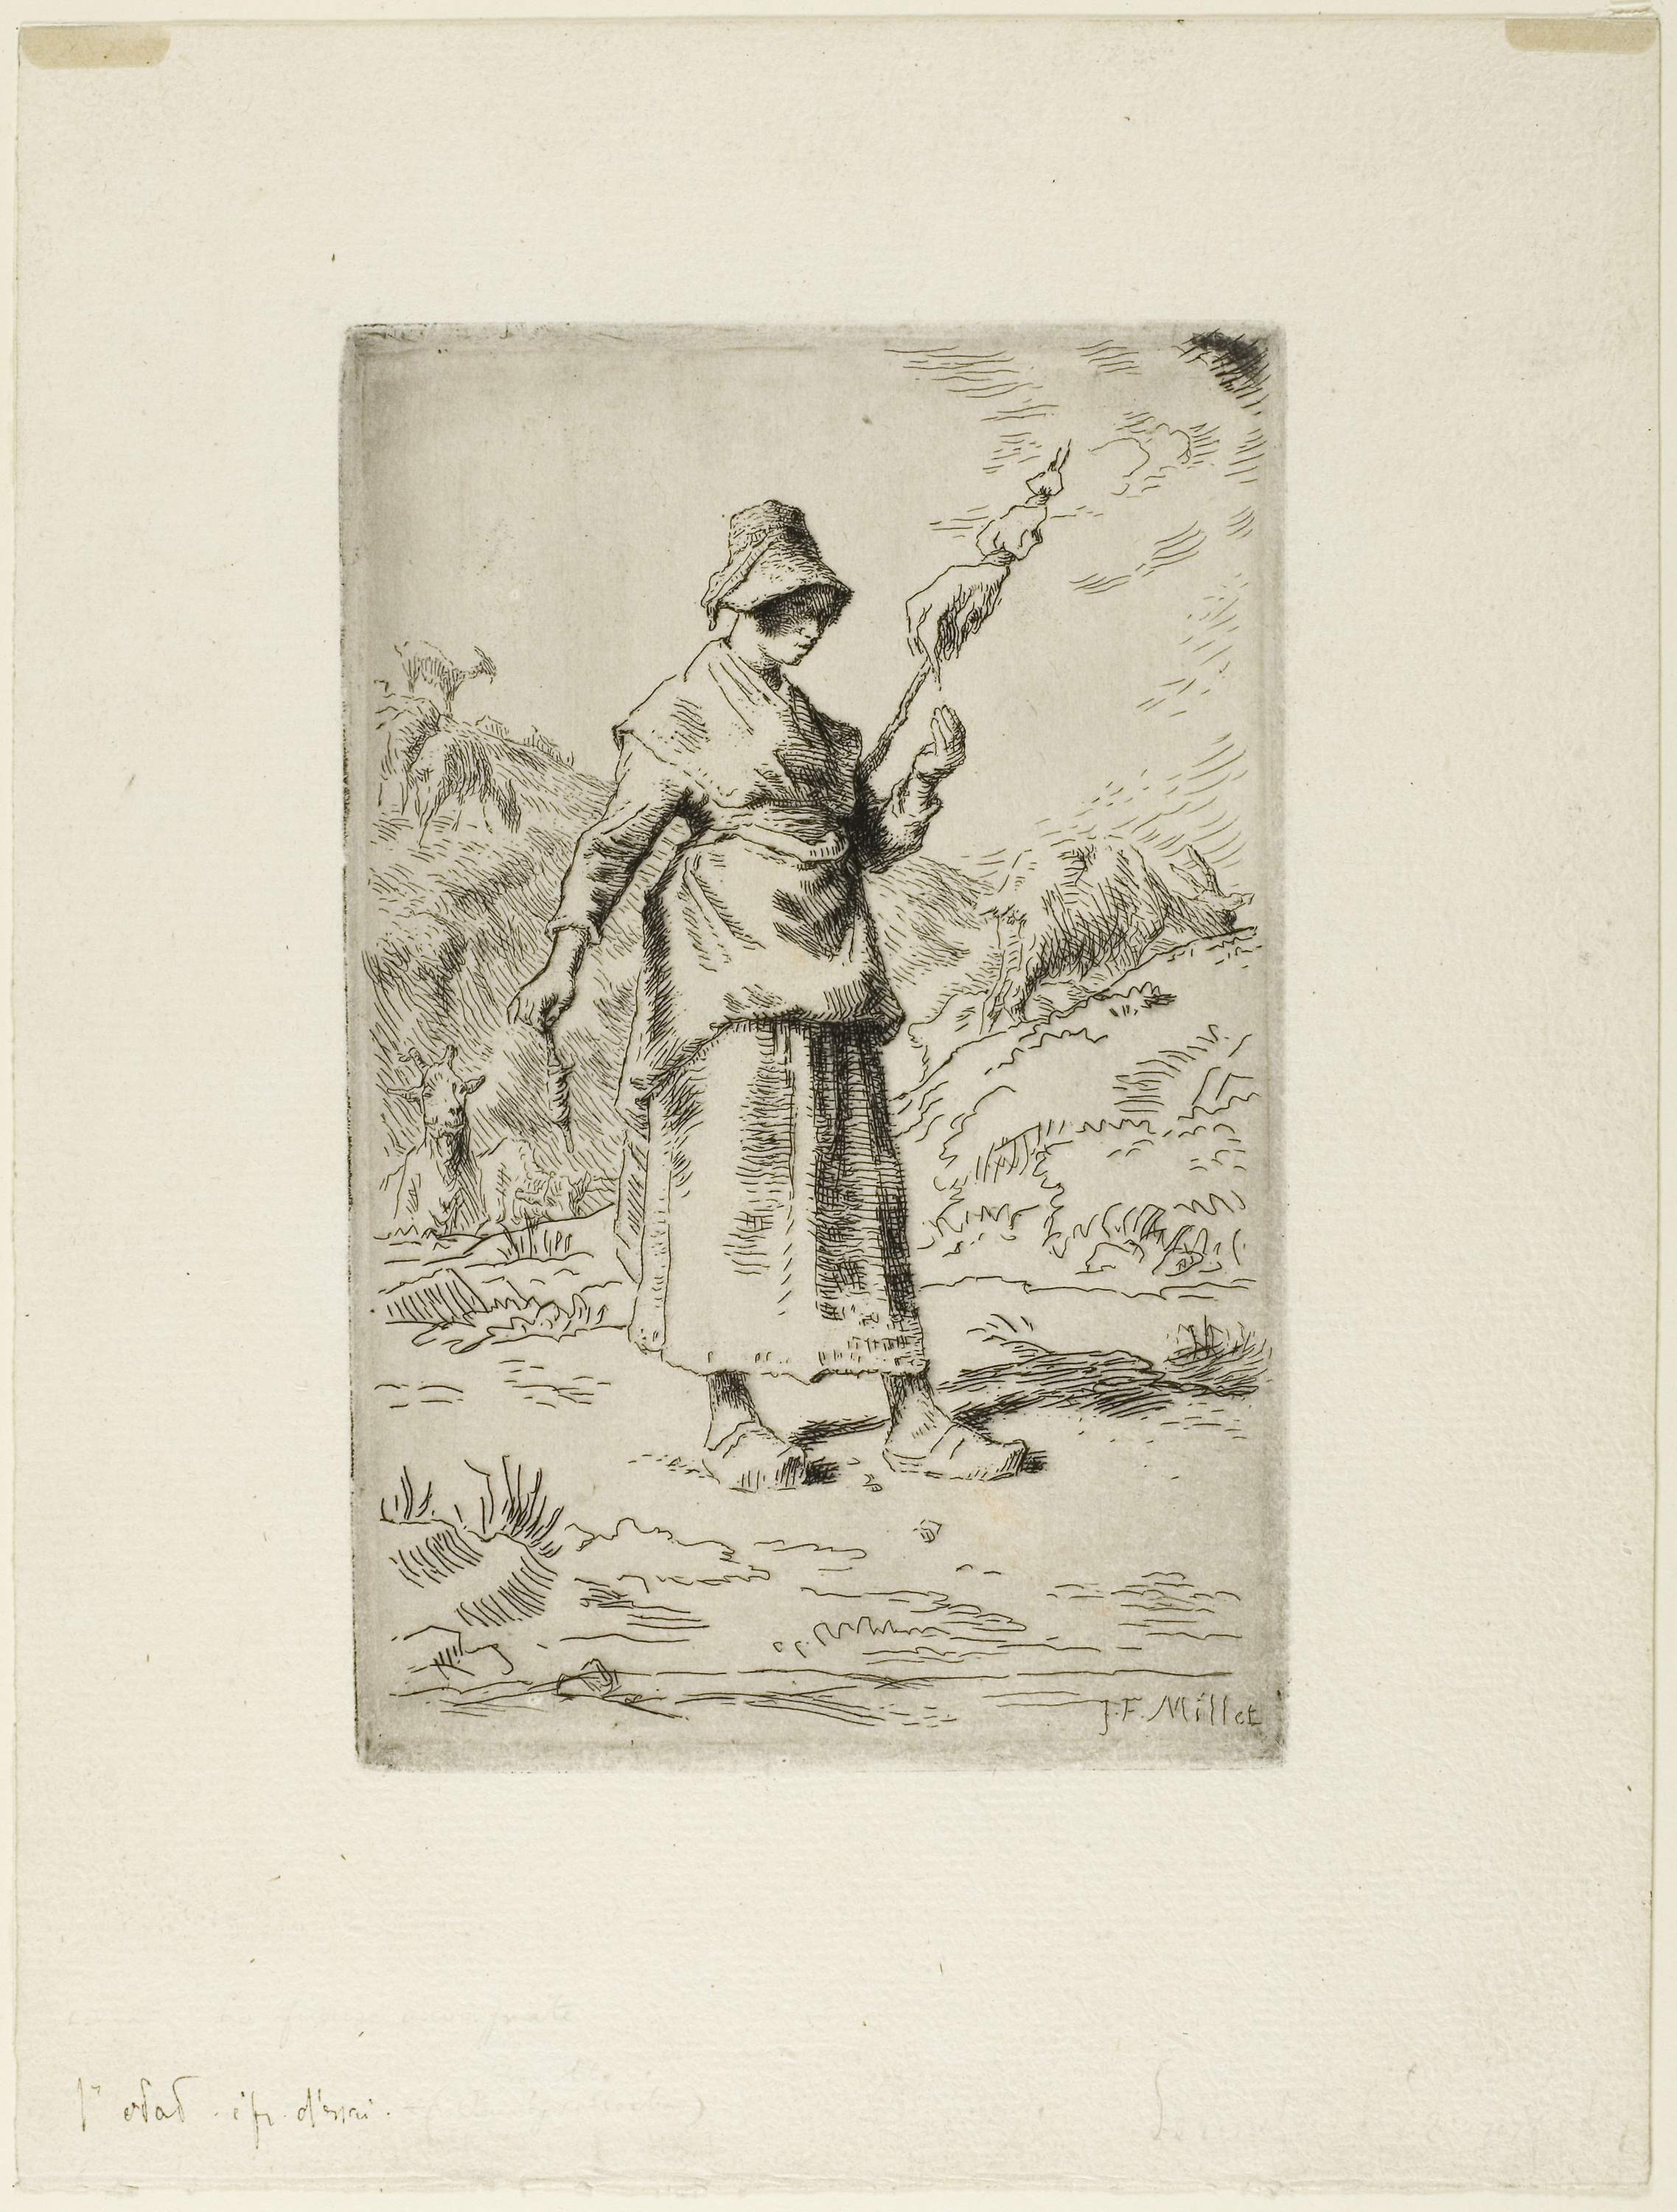
text, picture frame, art, history, artwork, drawing, illustration